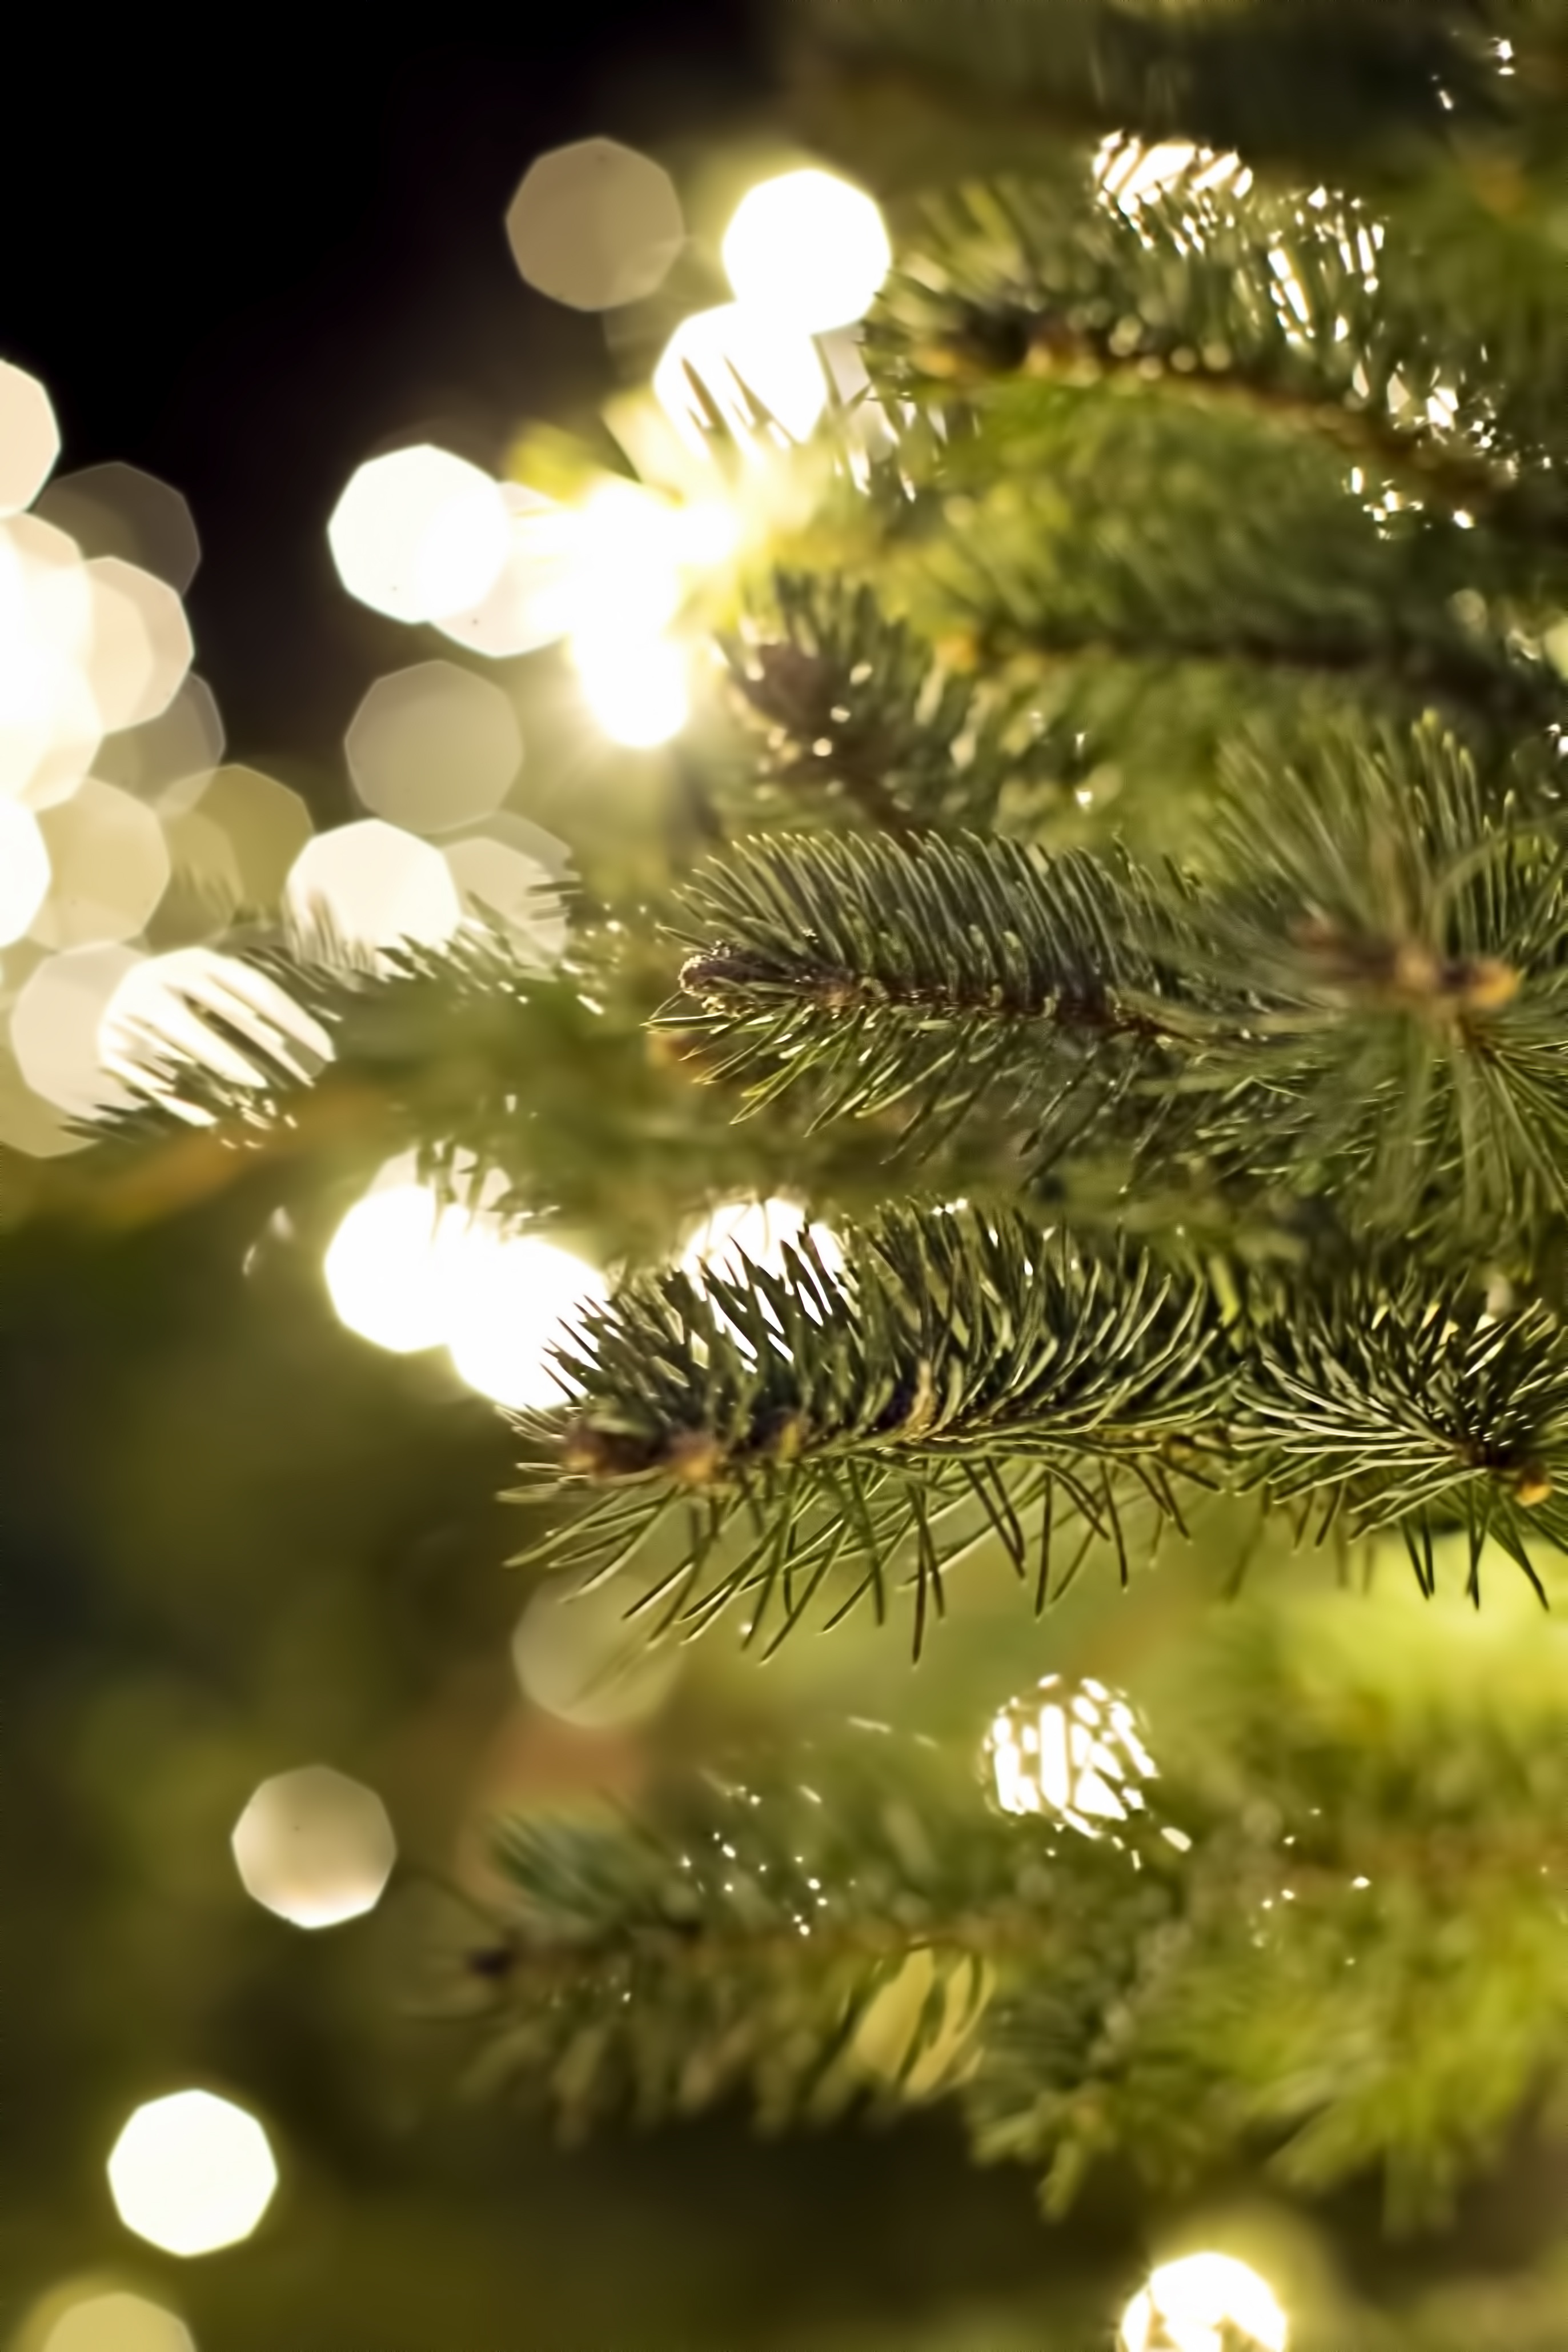
tree, branch, light, plant, flower, pine, green, evergreen, holiday, christmas, fir, decor, christmas tree, season, twig, conifer, christmas decoration, spruce, xmas, macro photography, christmas lights, pine branch, woody plant, land plant